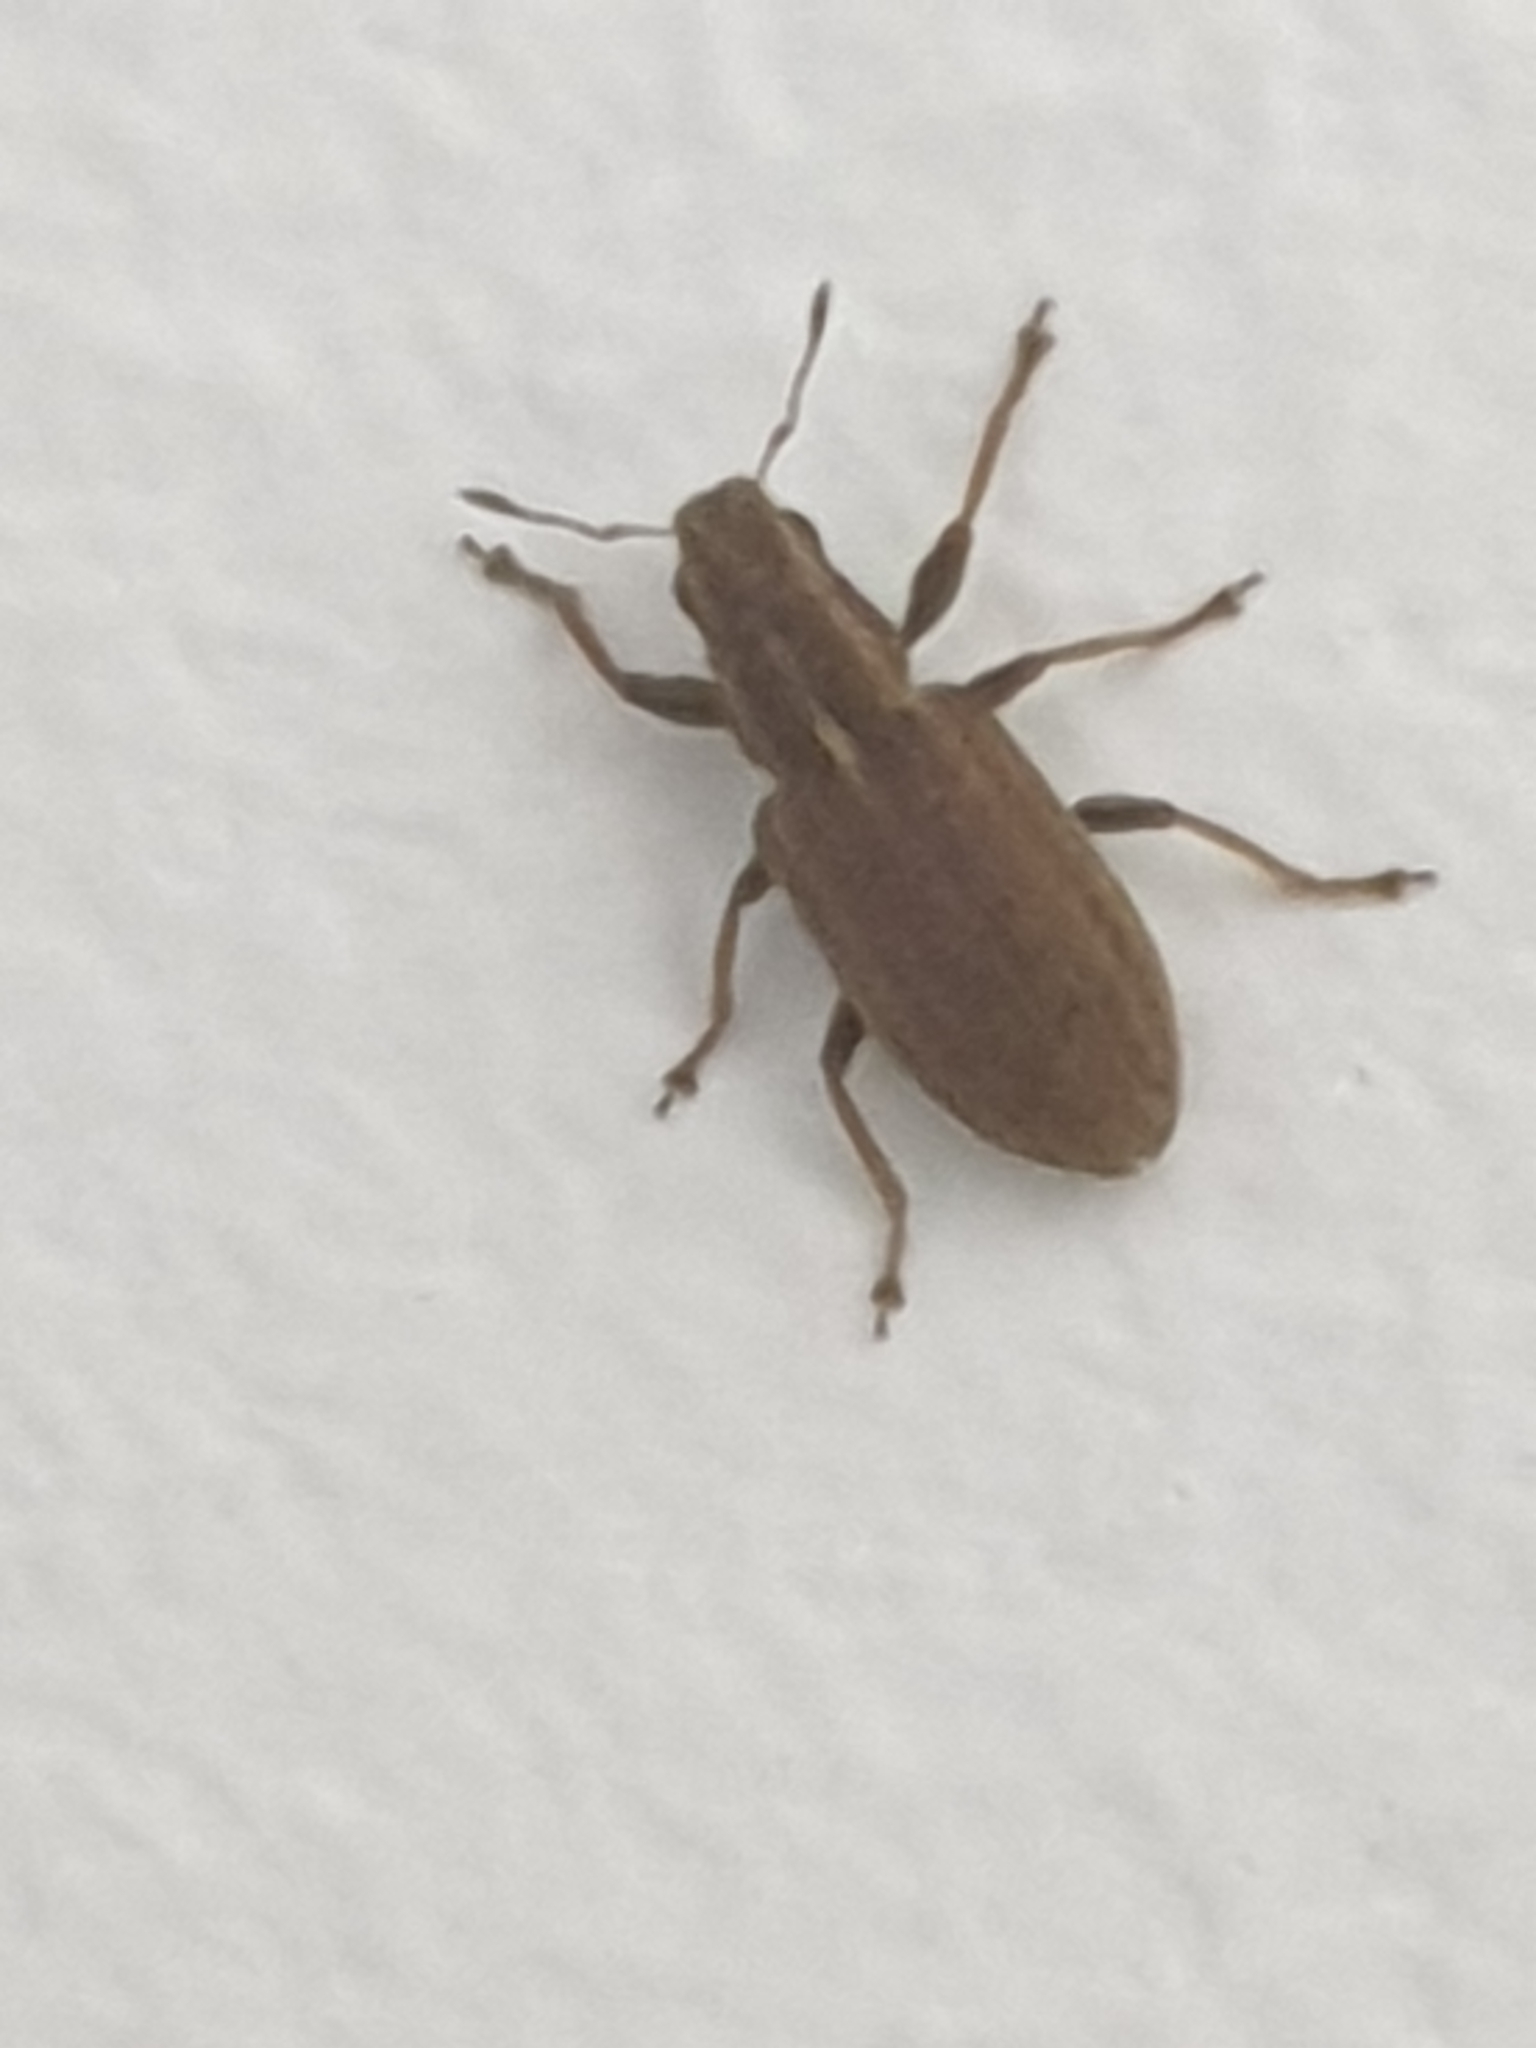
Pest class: pea_leaf_weevil